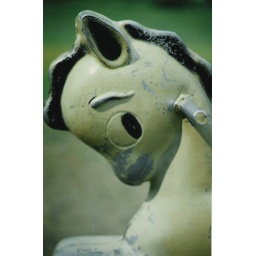
A horse in the playground behind my Oma's house